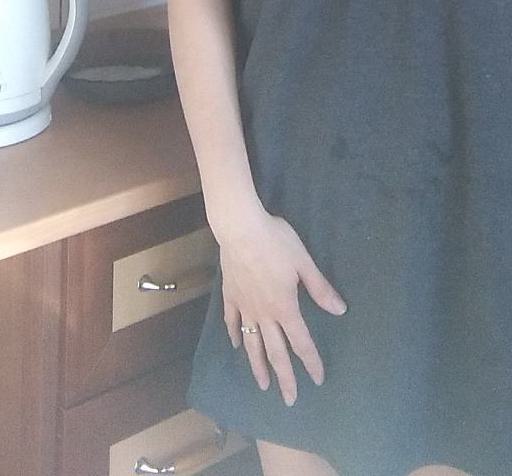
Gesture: no_gesture